Taissa Farmiga

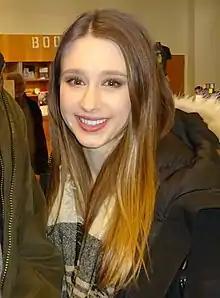
Farmiga in 2016

Taissa Farmiga (born August 17, 1994) is an American actress. Her numerous appearances in horror films have established her as a scream queen, alongside her older sister Vera Farmiga.